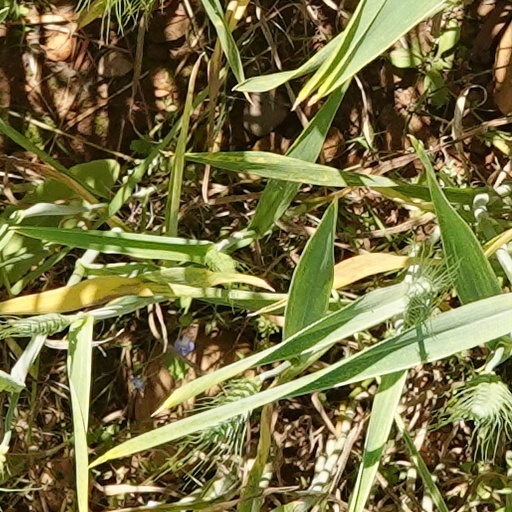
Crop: wheat